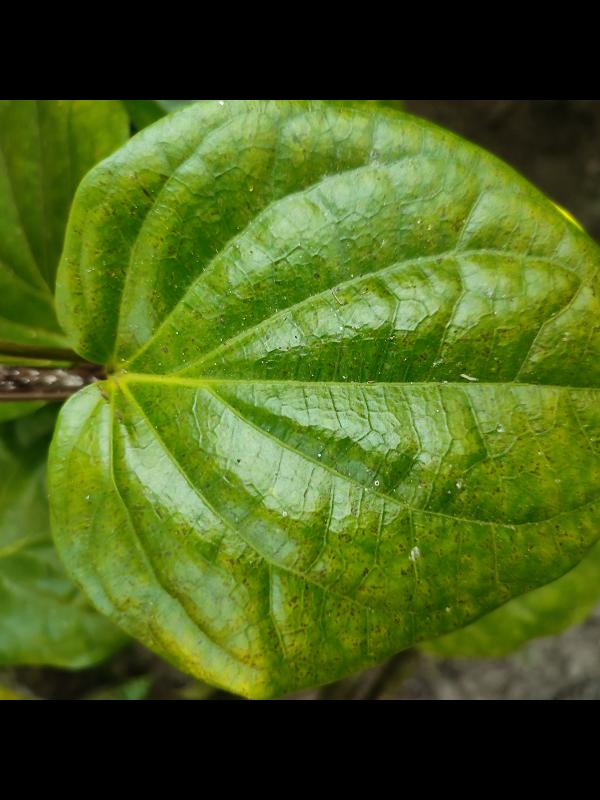
Label: Healthy_Leaf